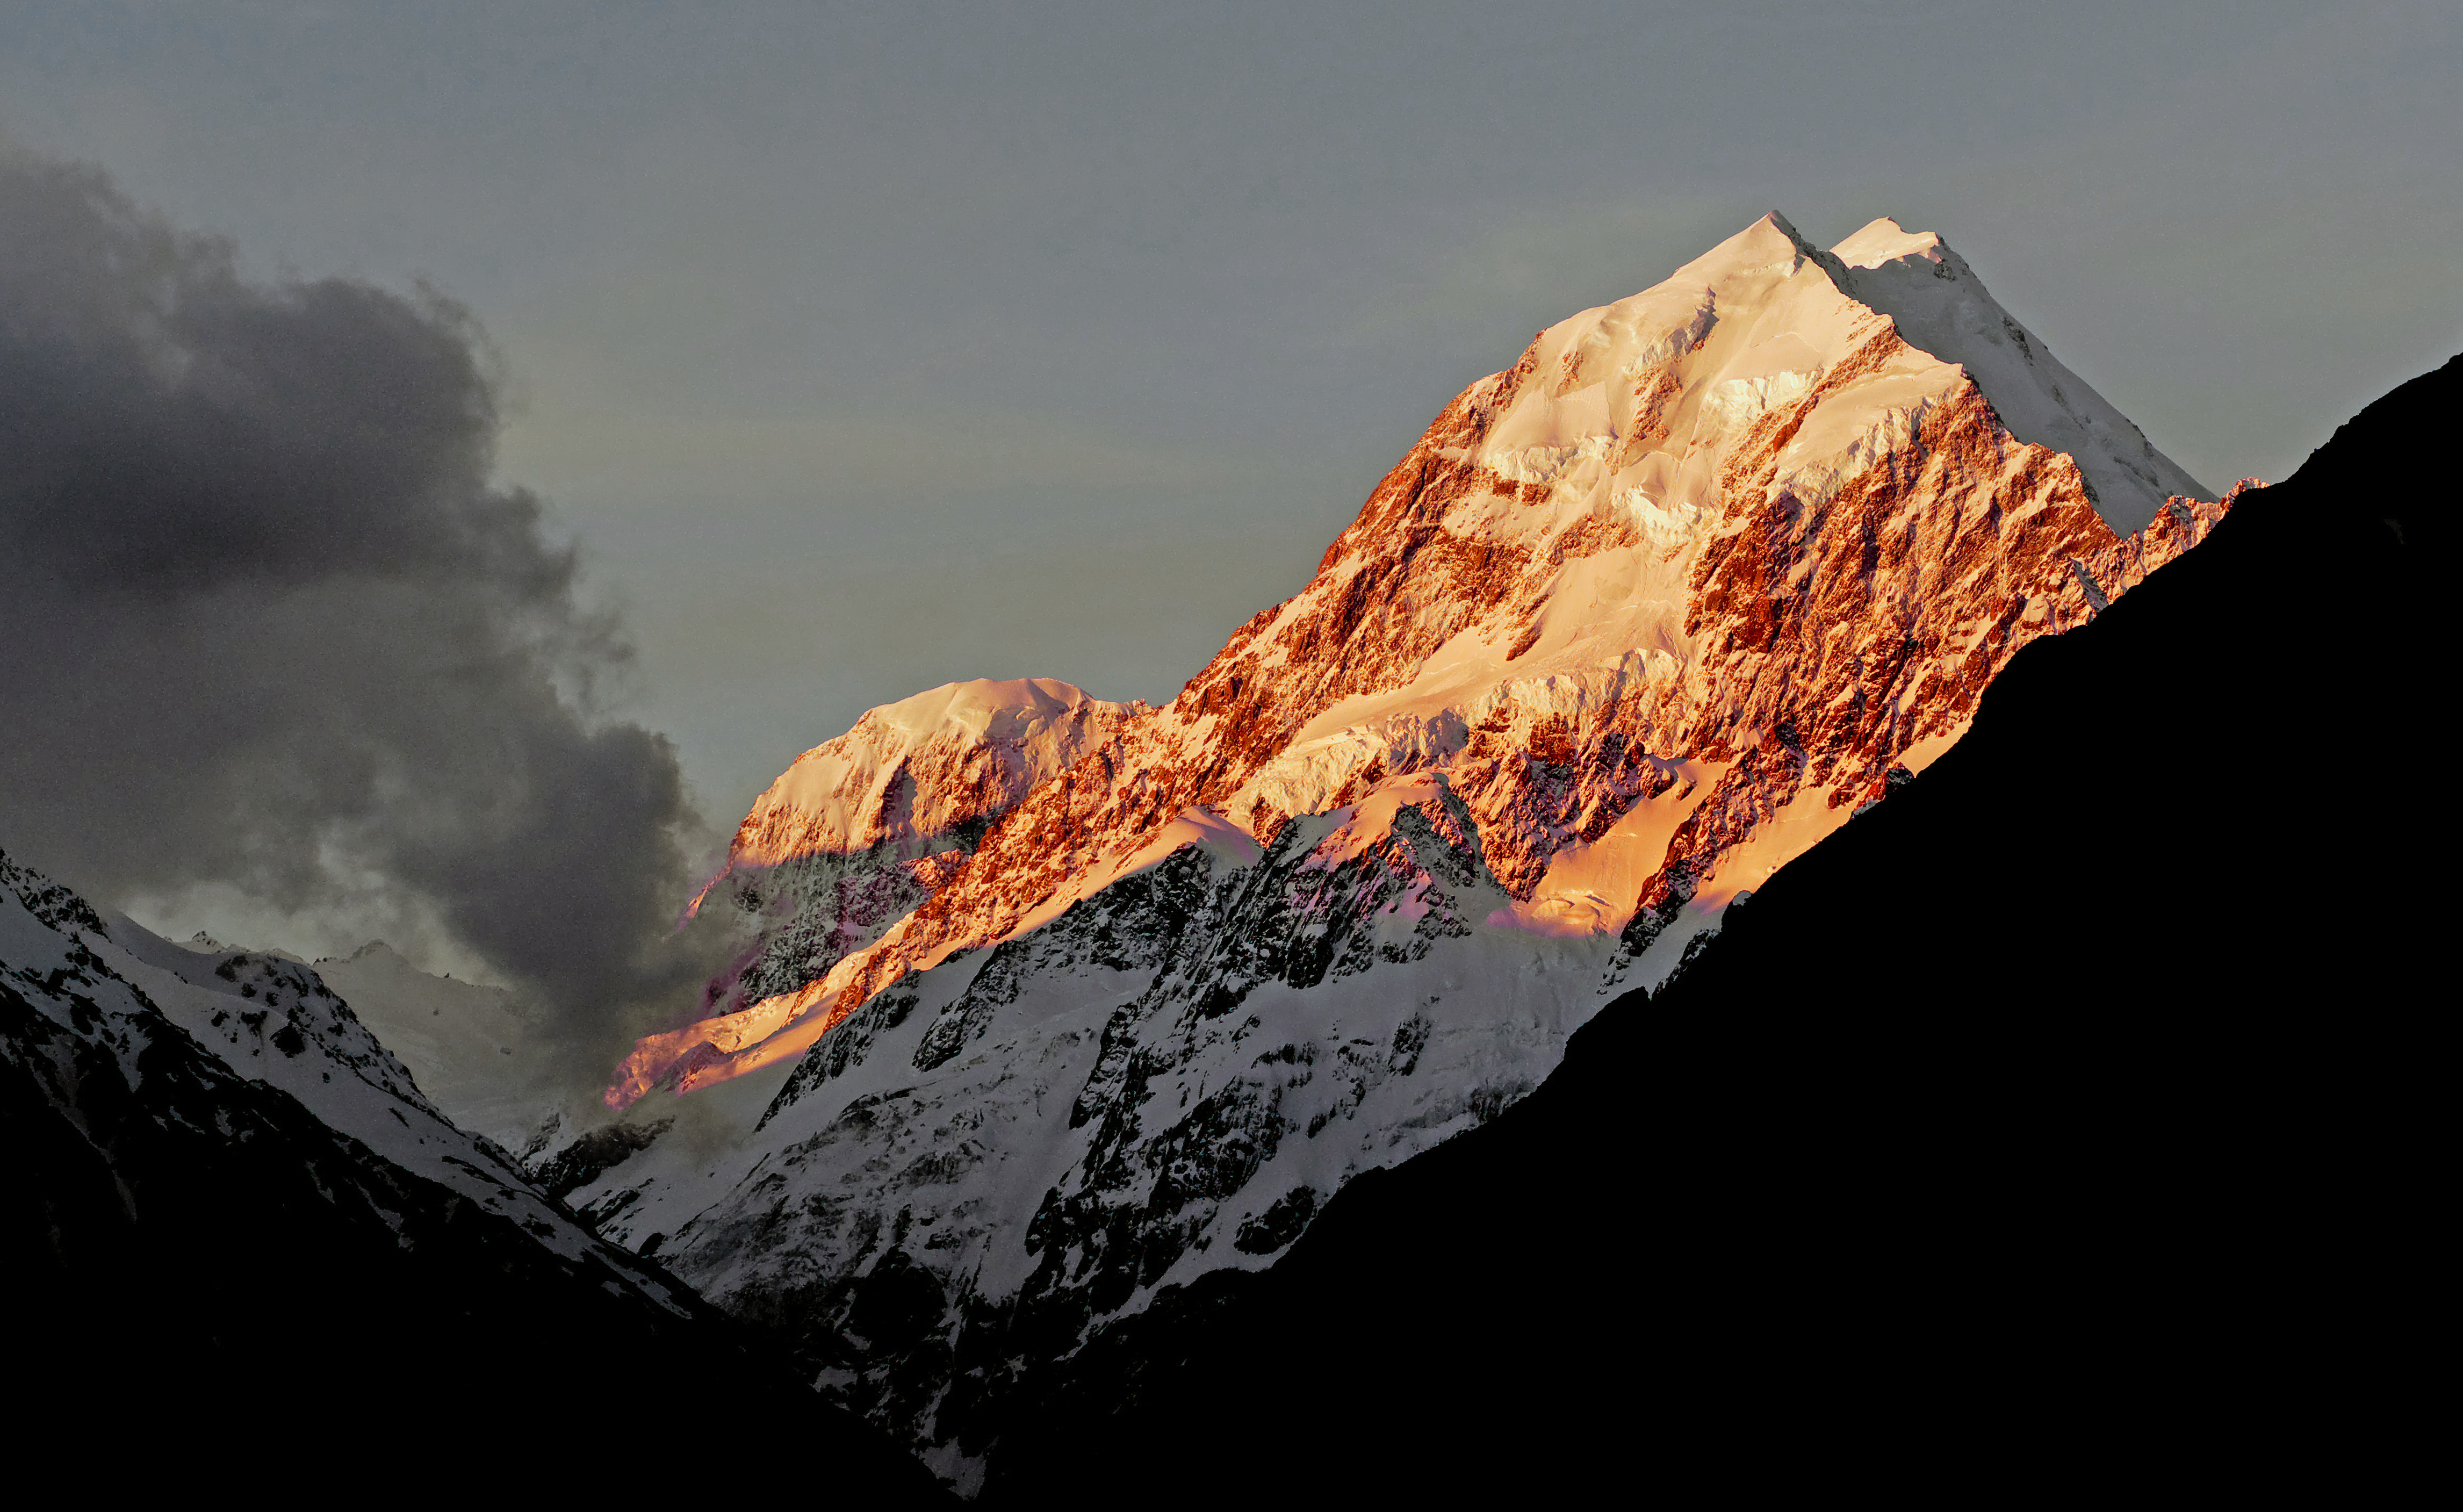
mountain, mountain range, alpine, terrain, ridge, summit, nationalpark, newzealand, plateau, lumixfz1000, aorakimountcook, landform, geographical feature, mountainous landforms, geological phenomenon